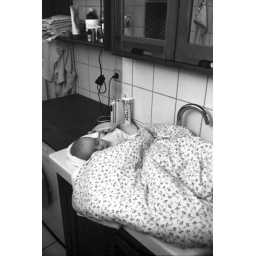
Sleeping in the bathroom sink I